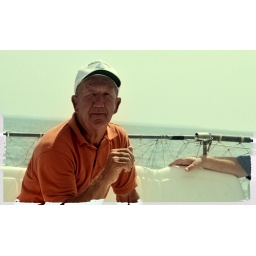
The captain of the oldest skip jack sail boat named the Rebecca T. Ruark built in 1886.